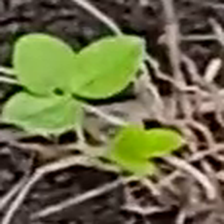
Weed species: Asian_Pigeonwings_(Clitoria Ternatea)